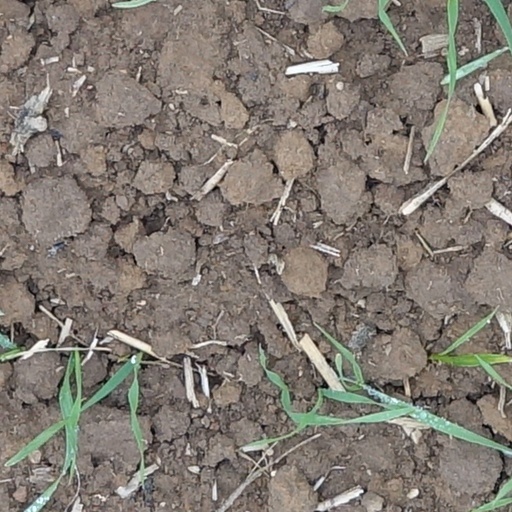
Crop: wheat